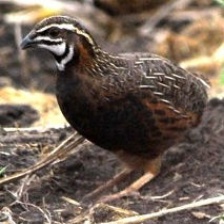
Species: HARLEQUIN QUAIL
Scientific name: COTURNIX DELEGORGUEI
ImageNet parent category: quail